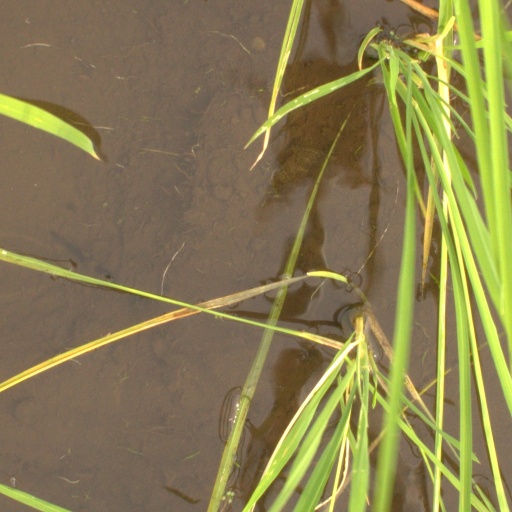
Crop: rice